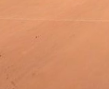
Surface type: ground